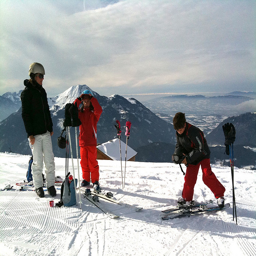
An adult and two children stand next to their skiing equipment at the top of a snowy slope on a cloudy day.
A group of skiers on top of a snowy hill with a view.
Two children on top of a ski run wearing skis.
A woman and 2 children stand on a ski slope.
A family resting at the top of a snowy mountain